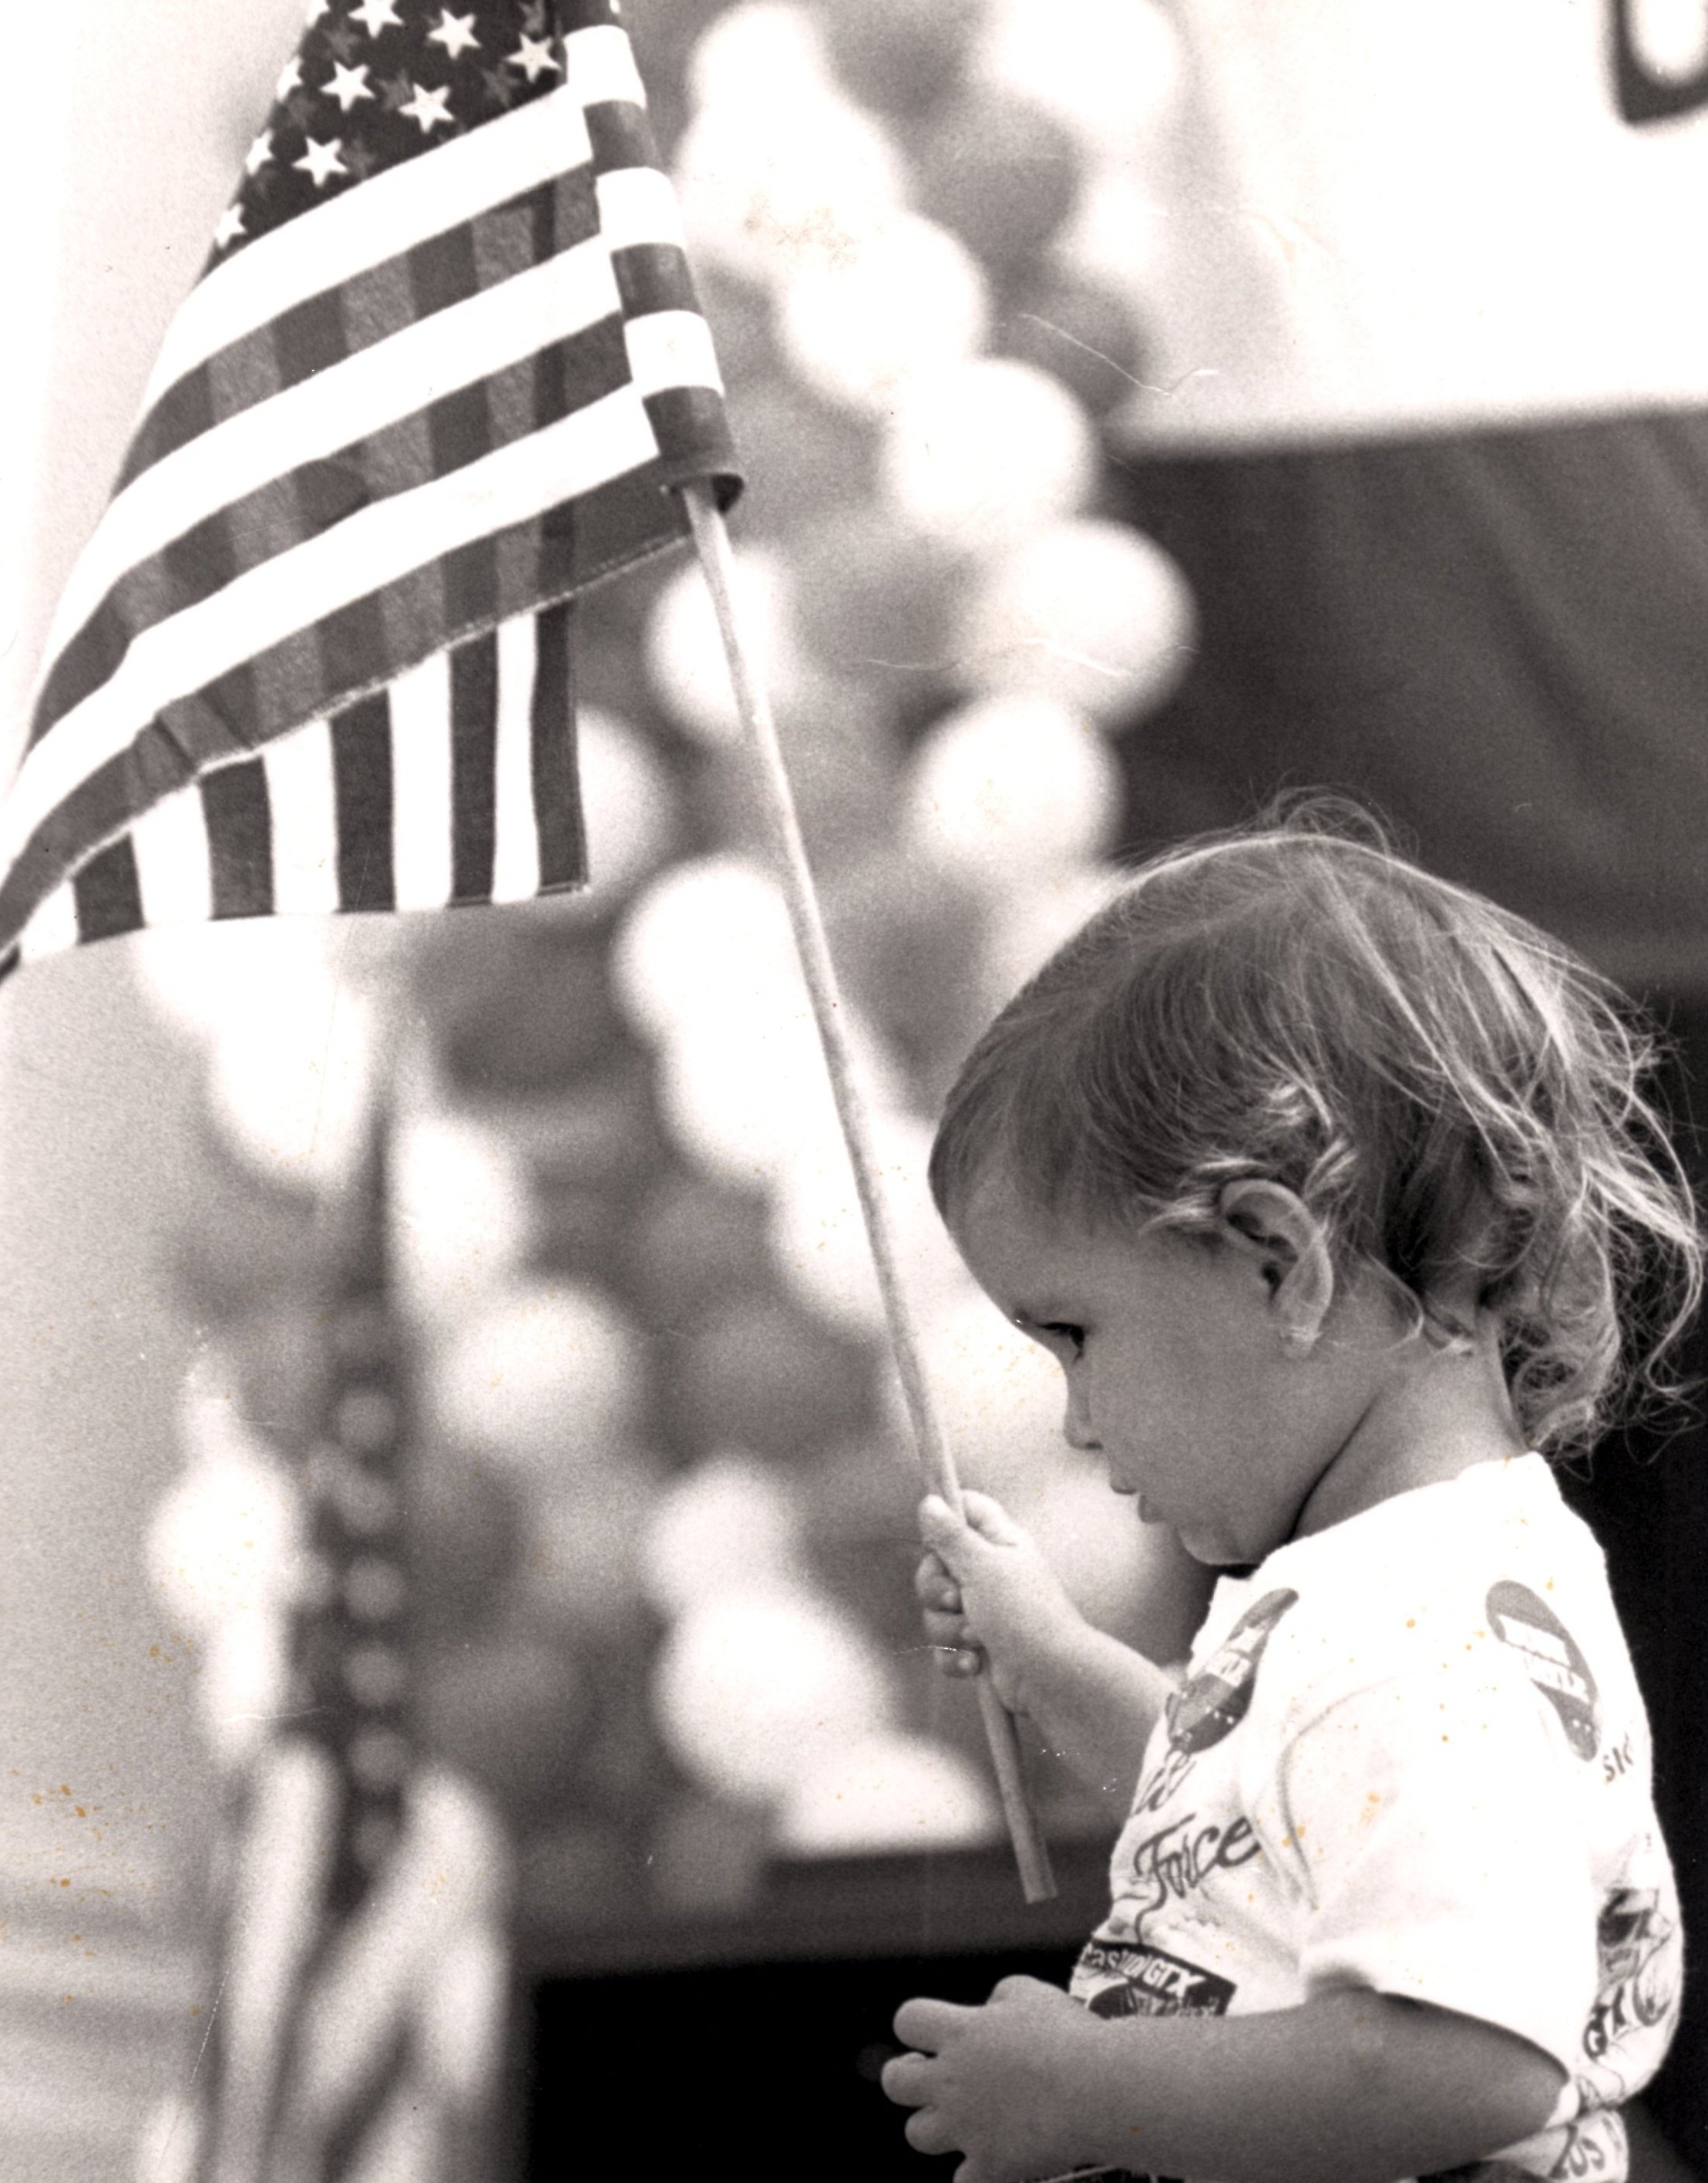
hand, black and white, white, celebration, symbol, flag, usa, america, holiday, child, freedom, black, monochrome, california, president, patriotism, national, balloons, party, photograph, politics, liberty, government, united, political, nation, rally, courthouse, riverside, states, patriotic, democracy, election, presidential, waving, democratic, republican, 1988, monochrome photography